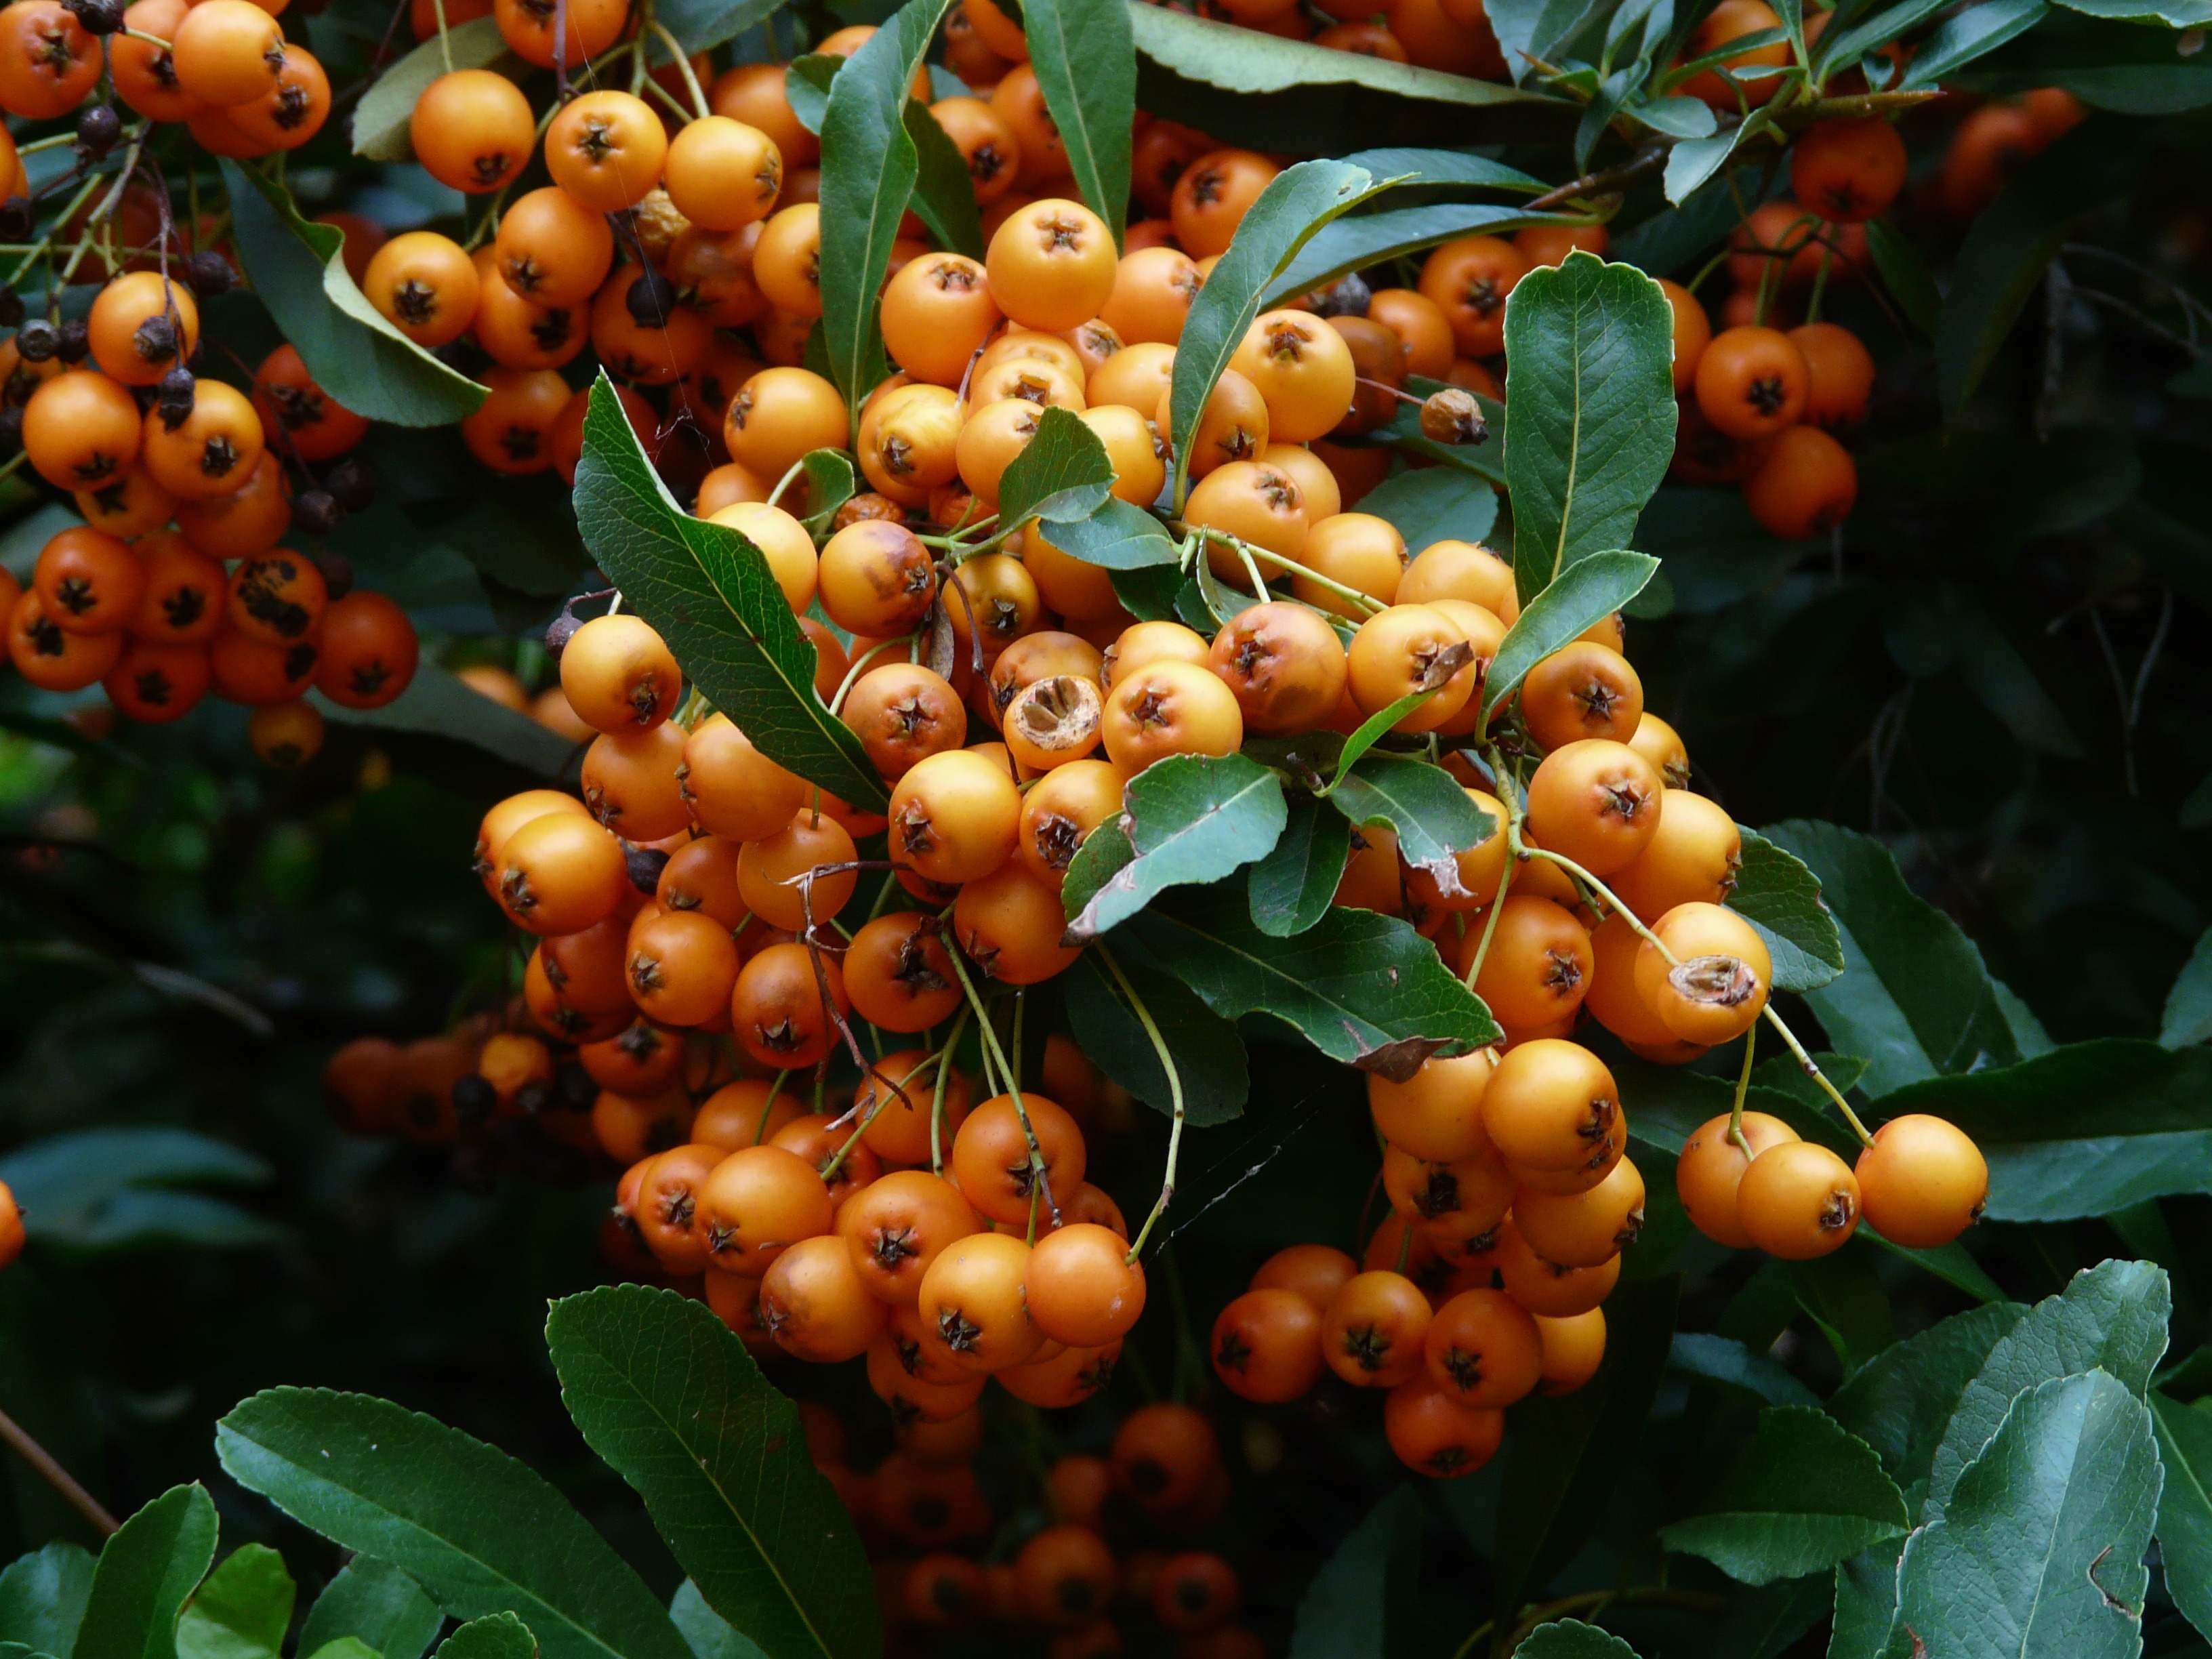
tree, plant, fruit, flower, bush, orange, food, green, red, produce, evergreen, botany, flora, berries, shrub, periwinkle, fruits, ornamental, rowan, ornamental shrub, pyracantha, hedge, evergreen bush, sorbus, flowering plant, spiny, rowanberries, birds bosk, firethorn, loquat, woody plant, land plant, hippophae